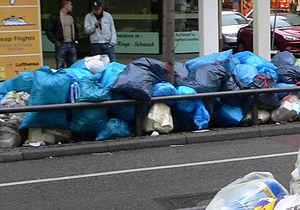
Sacs poubelles bleus - accumulation un jour de grève des éboueurs